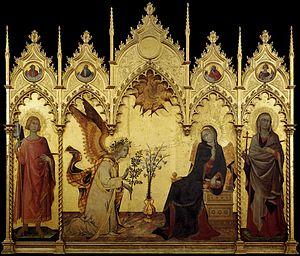
Le gothique international est une phase tardive de l'art gothique qui s'est simultanément développée sur les terres franco-flamandes, en Bourgogne, en Bohême et dans le nord de l'Italie entre la fin du XIVᵉ siècle et le début du XVᵉ siècle avant de se propager largement à travers l'ensemble de l'Europe occidentale et centrale, justifiant ainsi le nom donné à cette période par l'historien d'art français Louis Courajod à la fin du XIXᵉ siècle.